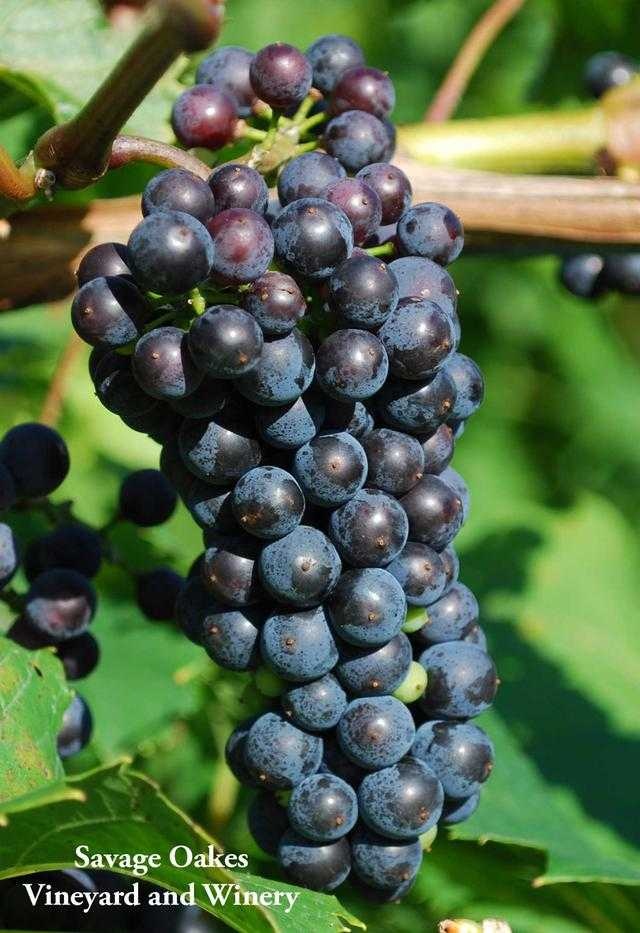
Label: Grapes